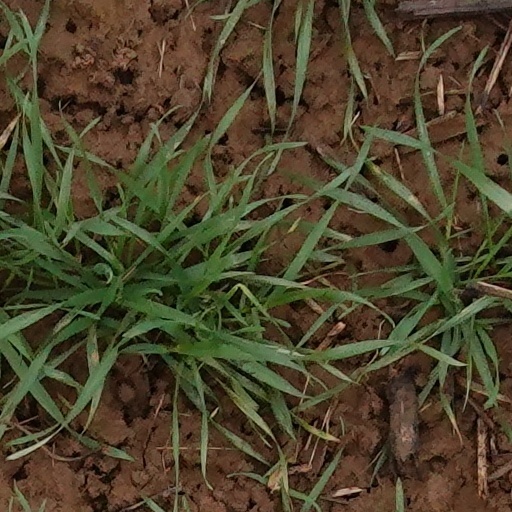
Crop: wheat